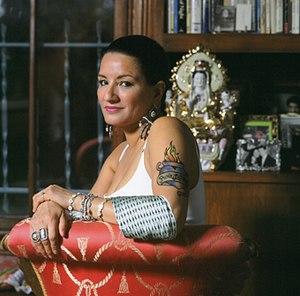
Sandra Cisneros est une romancière et poétesse américaine née à Chicago le 20 décembre 1954. Ses origines mexicaines influencent fortement son œuvre.